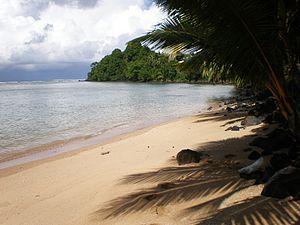
Vue sur la plage sur la côte nord de l'île d'Upolu, au Samoa.